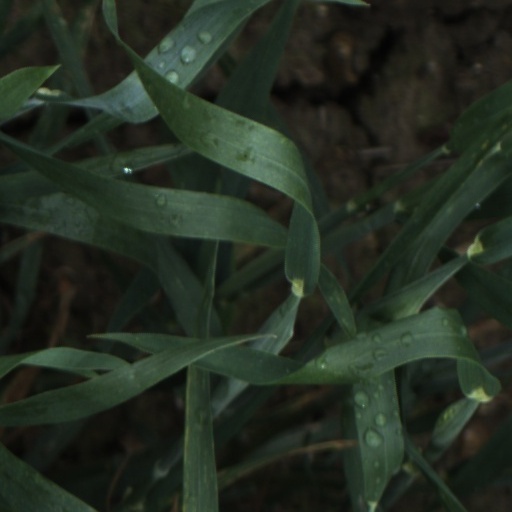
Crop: wheat